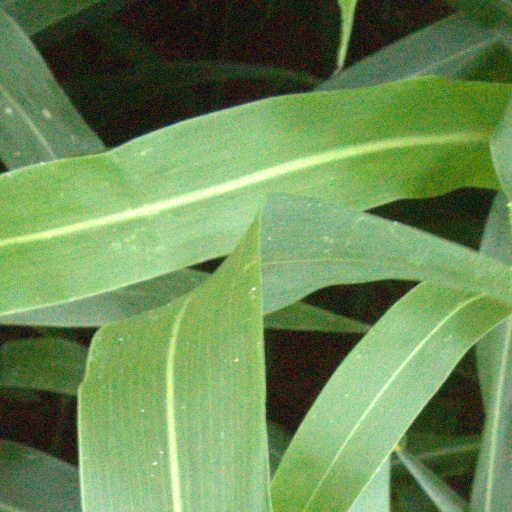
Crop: sorghum